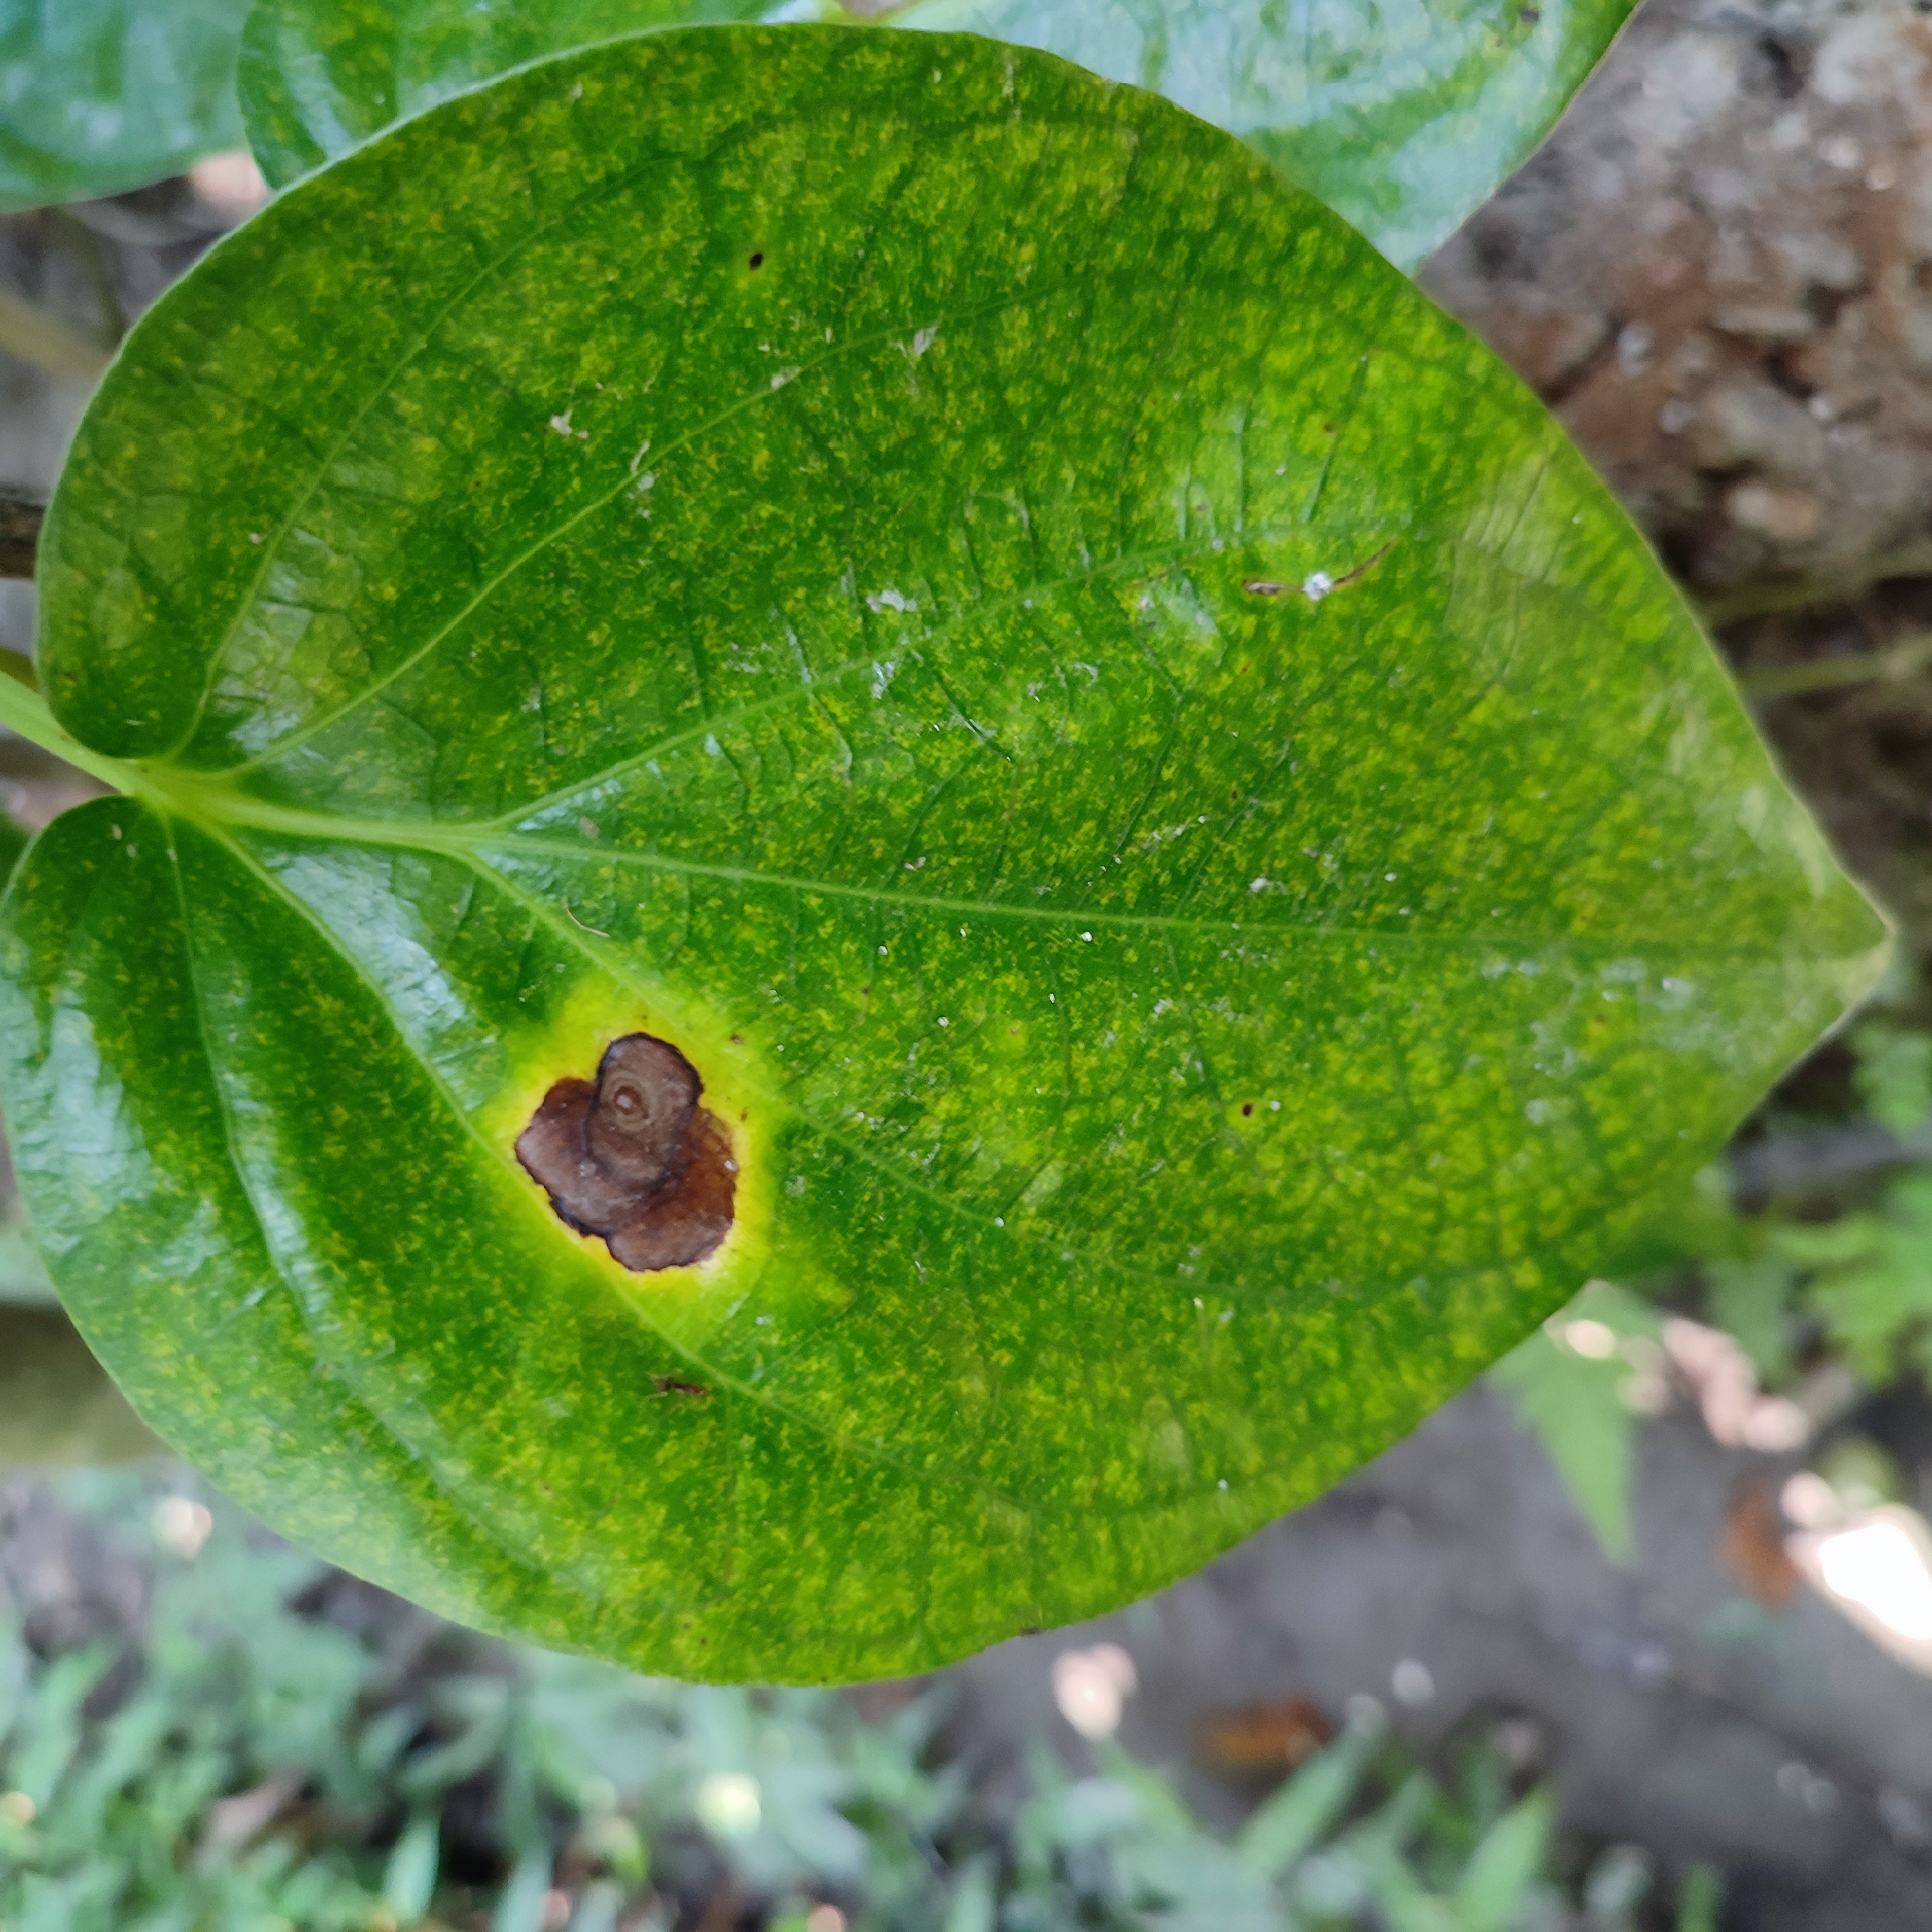
Label: Bacterial_Leaf_Disease